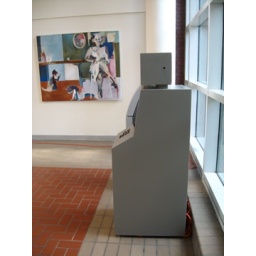
Bucky's Animal Spirit - Installed in a downtown office building